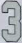
Number: 3